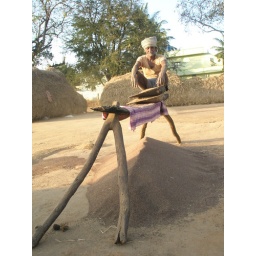
the man sitting on the horse (A wooden structure) which will be used in ragi kana